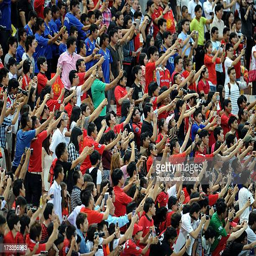
fans take photographs during a training session